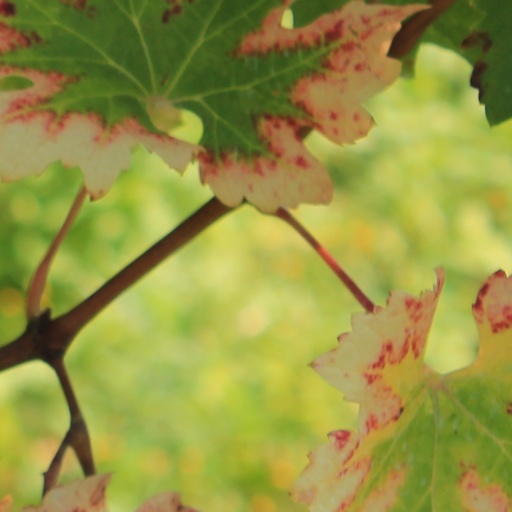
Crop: grape